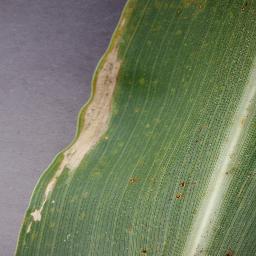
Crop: corn
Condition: (maize)_northern_blight